Romanian armies in the Battle of Stalingrad

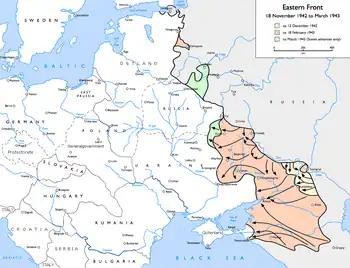
Soviet advances on the Eastern Front, November 18, 1942 to March 1943

On 22 November, the encircled "General Lascār" Group, which had been ordered to resist at any cost, was attacked and transmitted its last message. They had run out of food and each gun had only 40 rounds left. After refusing the Soviet proposal to surrender they were entirely destroyed. Only the 1st Battalion of the 15 Infantry Regiment (6th Infantry Division), commanded by Major Gheorghe Răscănescu, succeeded in getting to the river Chir with all its soldiers and equipment. His battalion had managed to prevent the Soviet 8th Cavalry Division from capturing the vital German airfield at Oblivskaya from 26 November to 3 December.